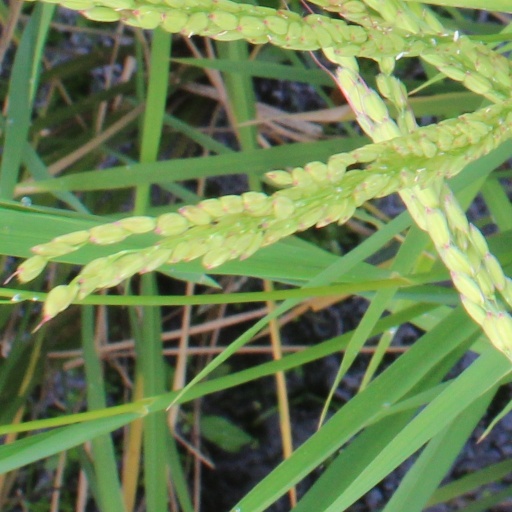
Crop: rice